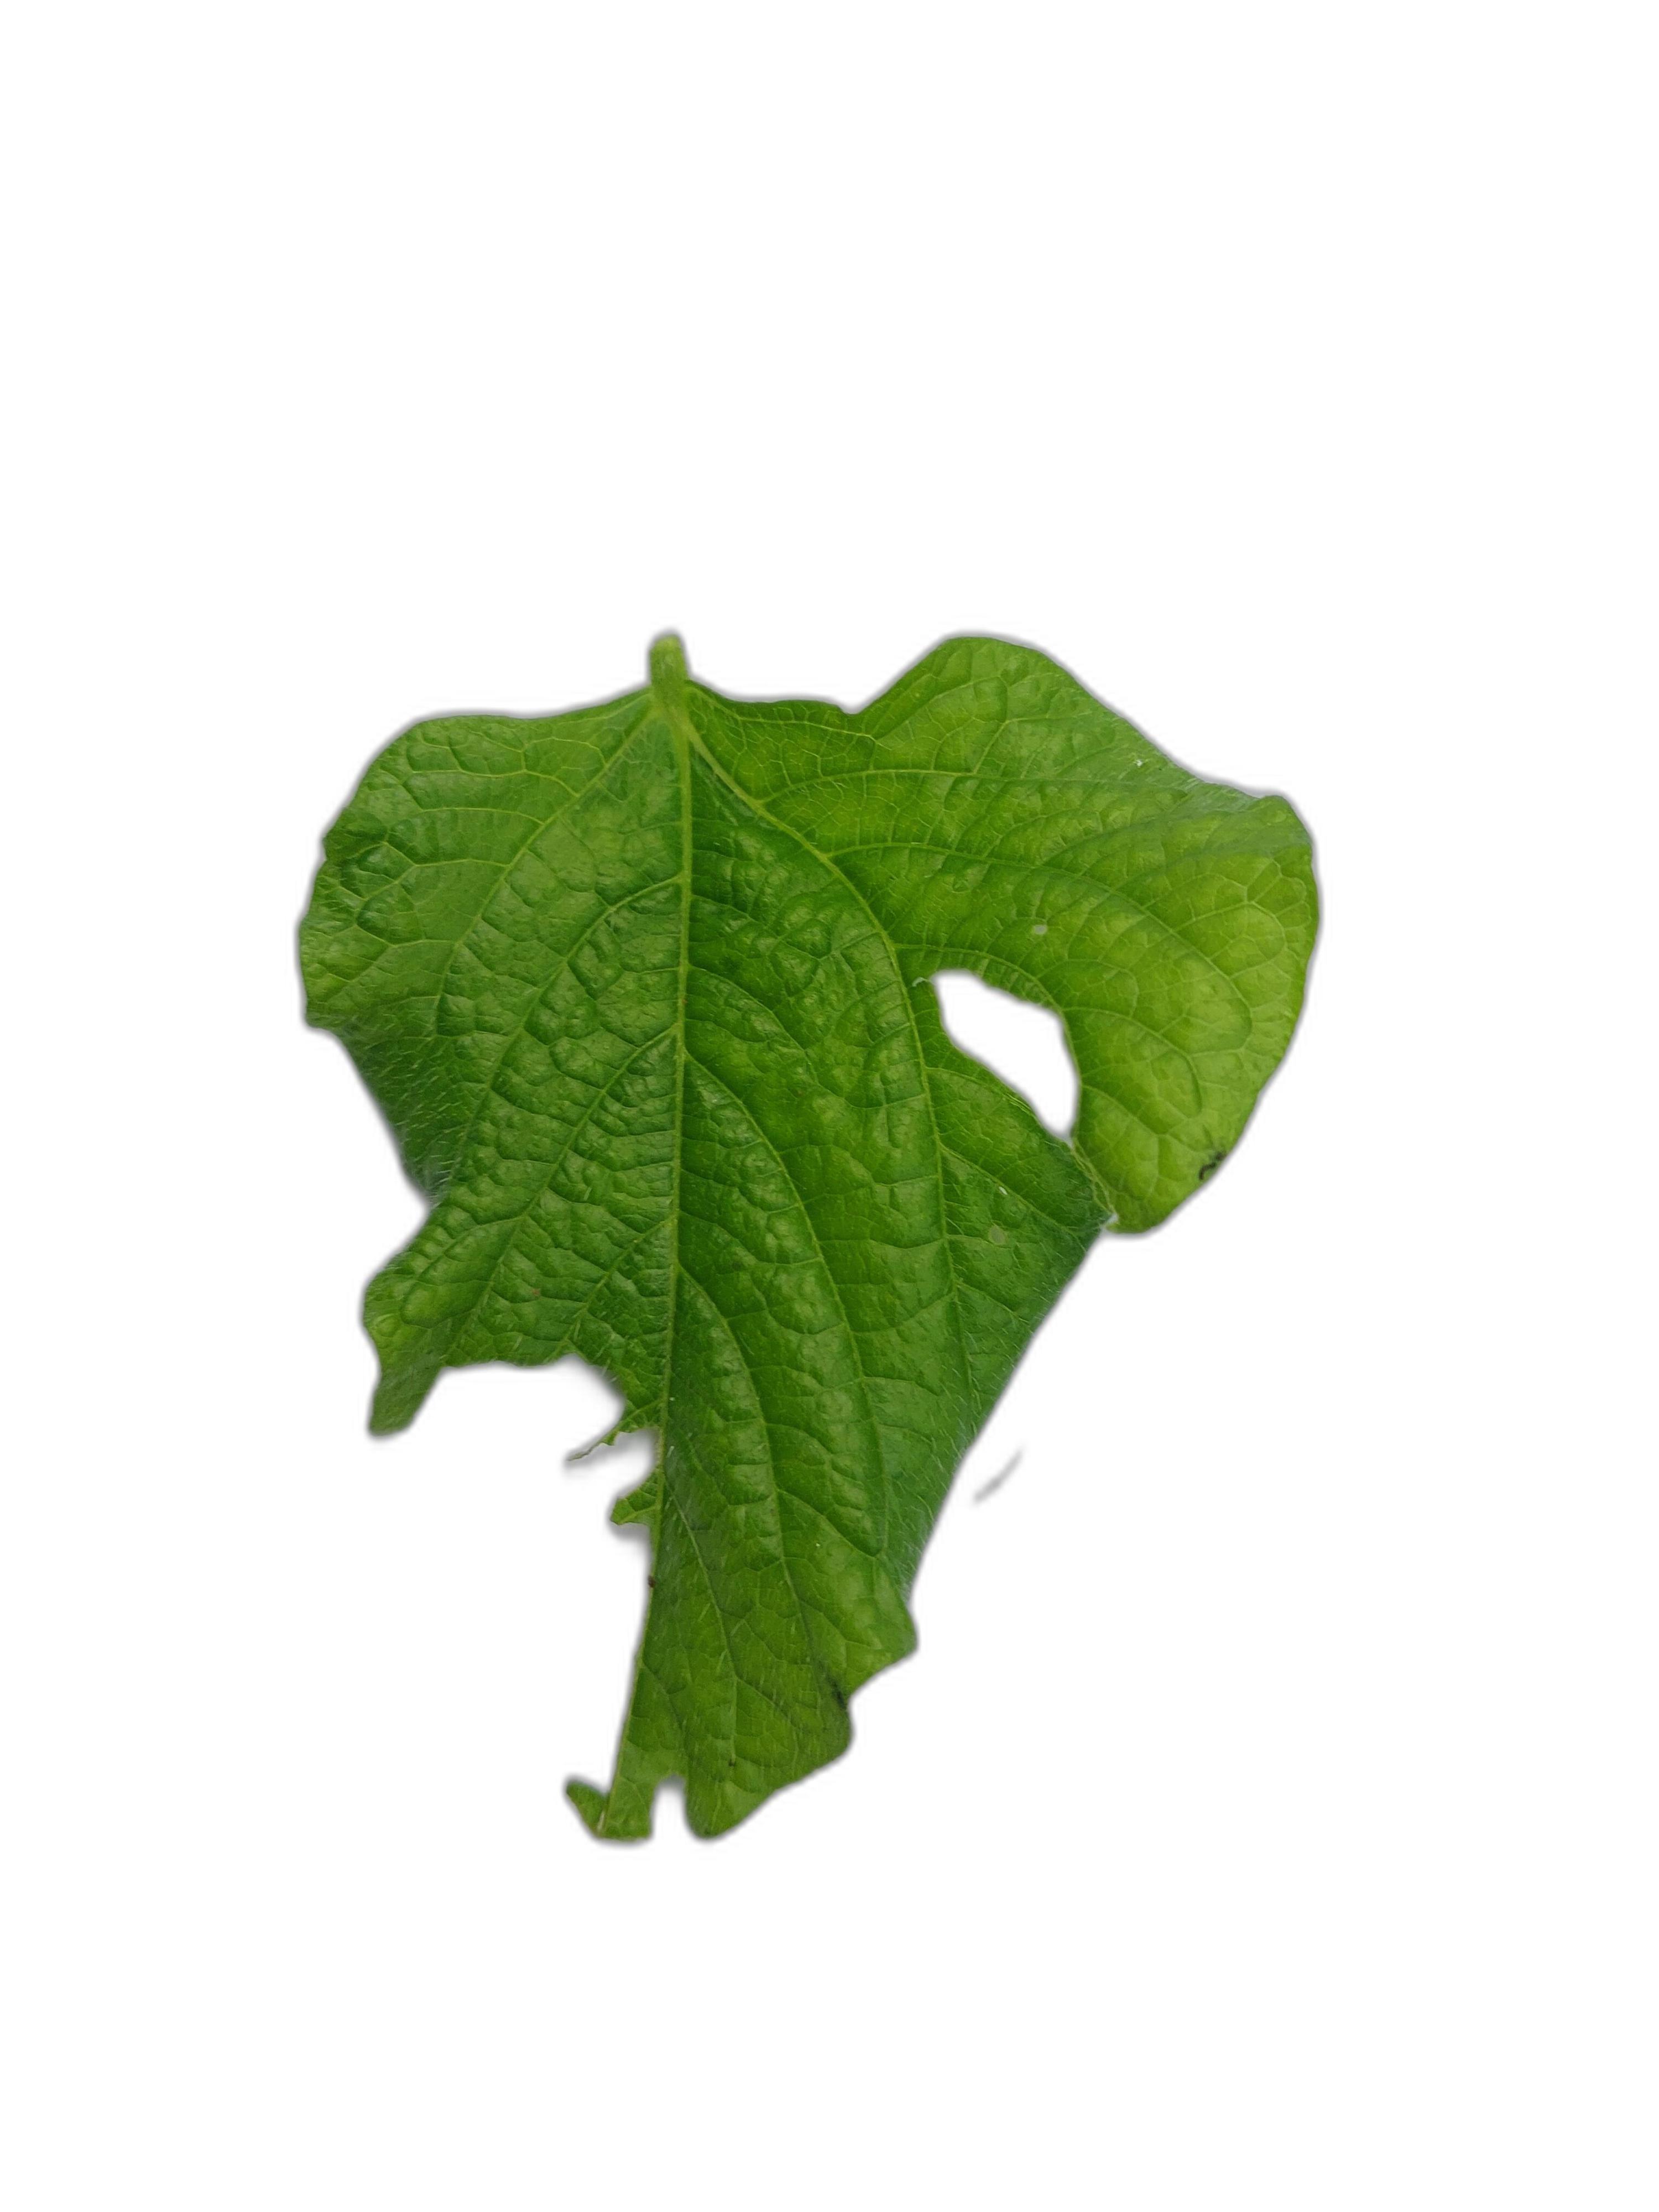
Label: Leaf Crinkle